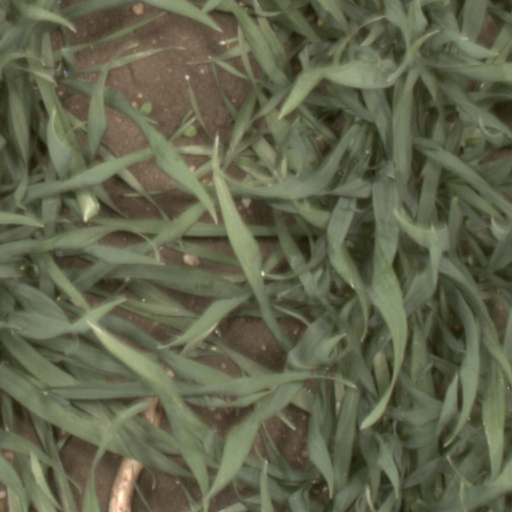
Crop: wheat